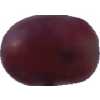
Label: pink_grape